The Reunion (2011 Danish film)

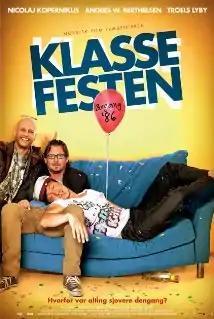
Film poster

The Reunion is a 2011 Danish comedy film directed by Niels Nørløv. A Finnish remake of the film, "Reunion" ("Luokkakokous"), was released in 2015.